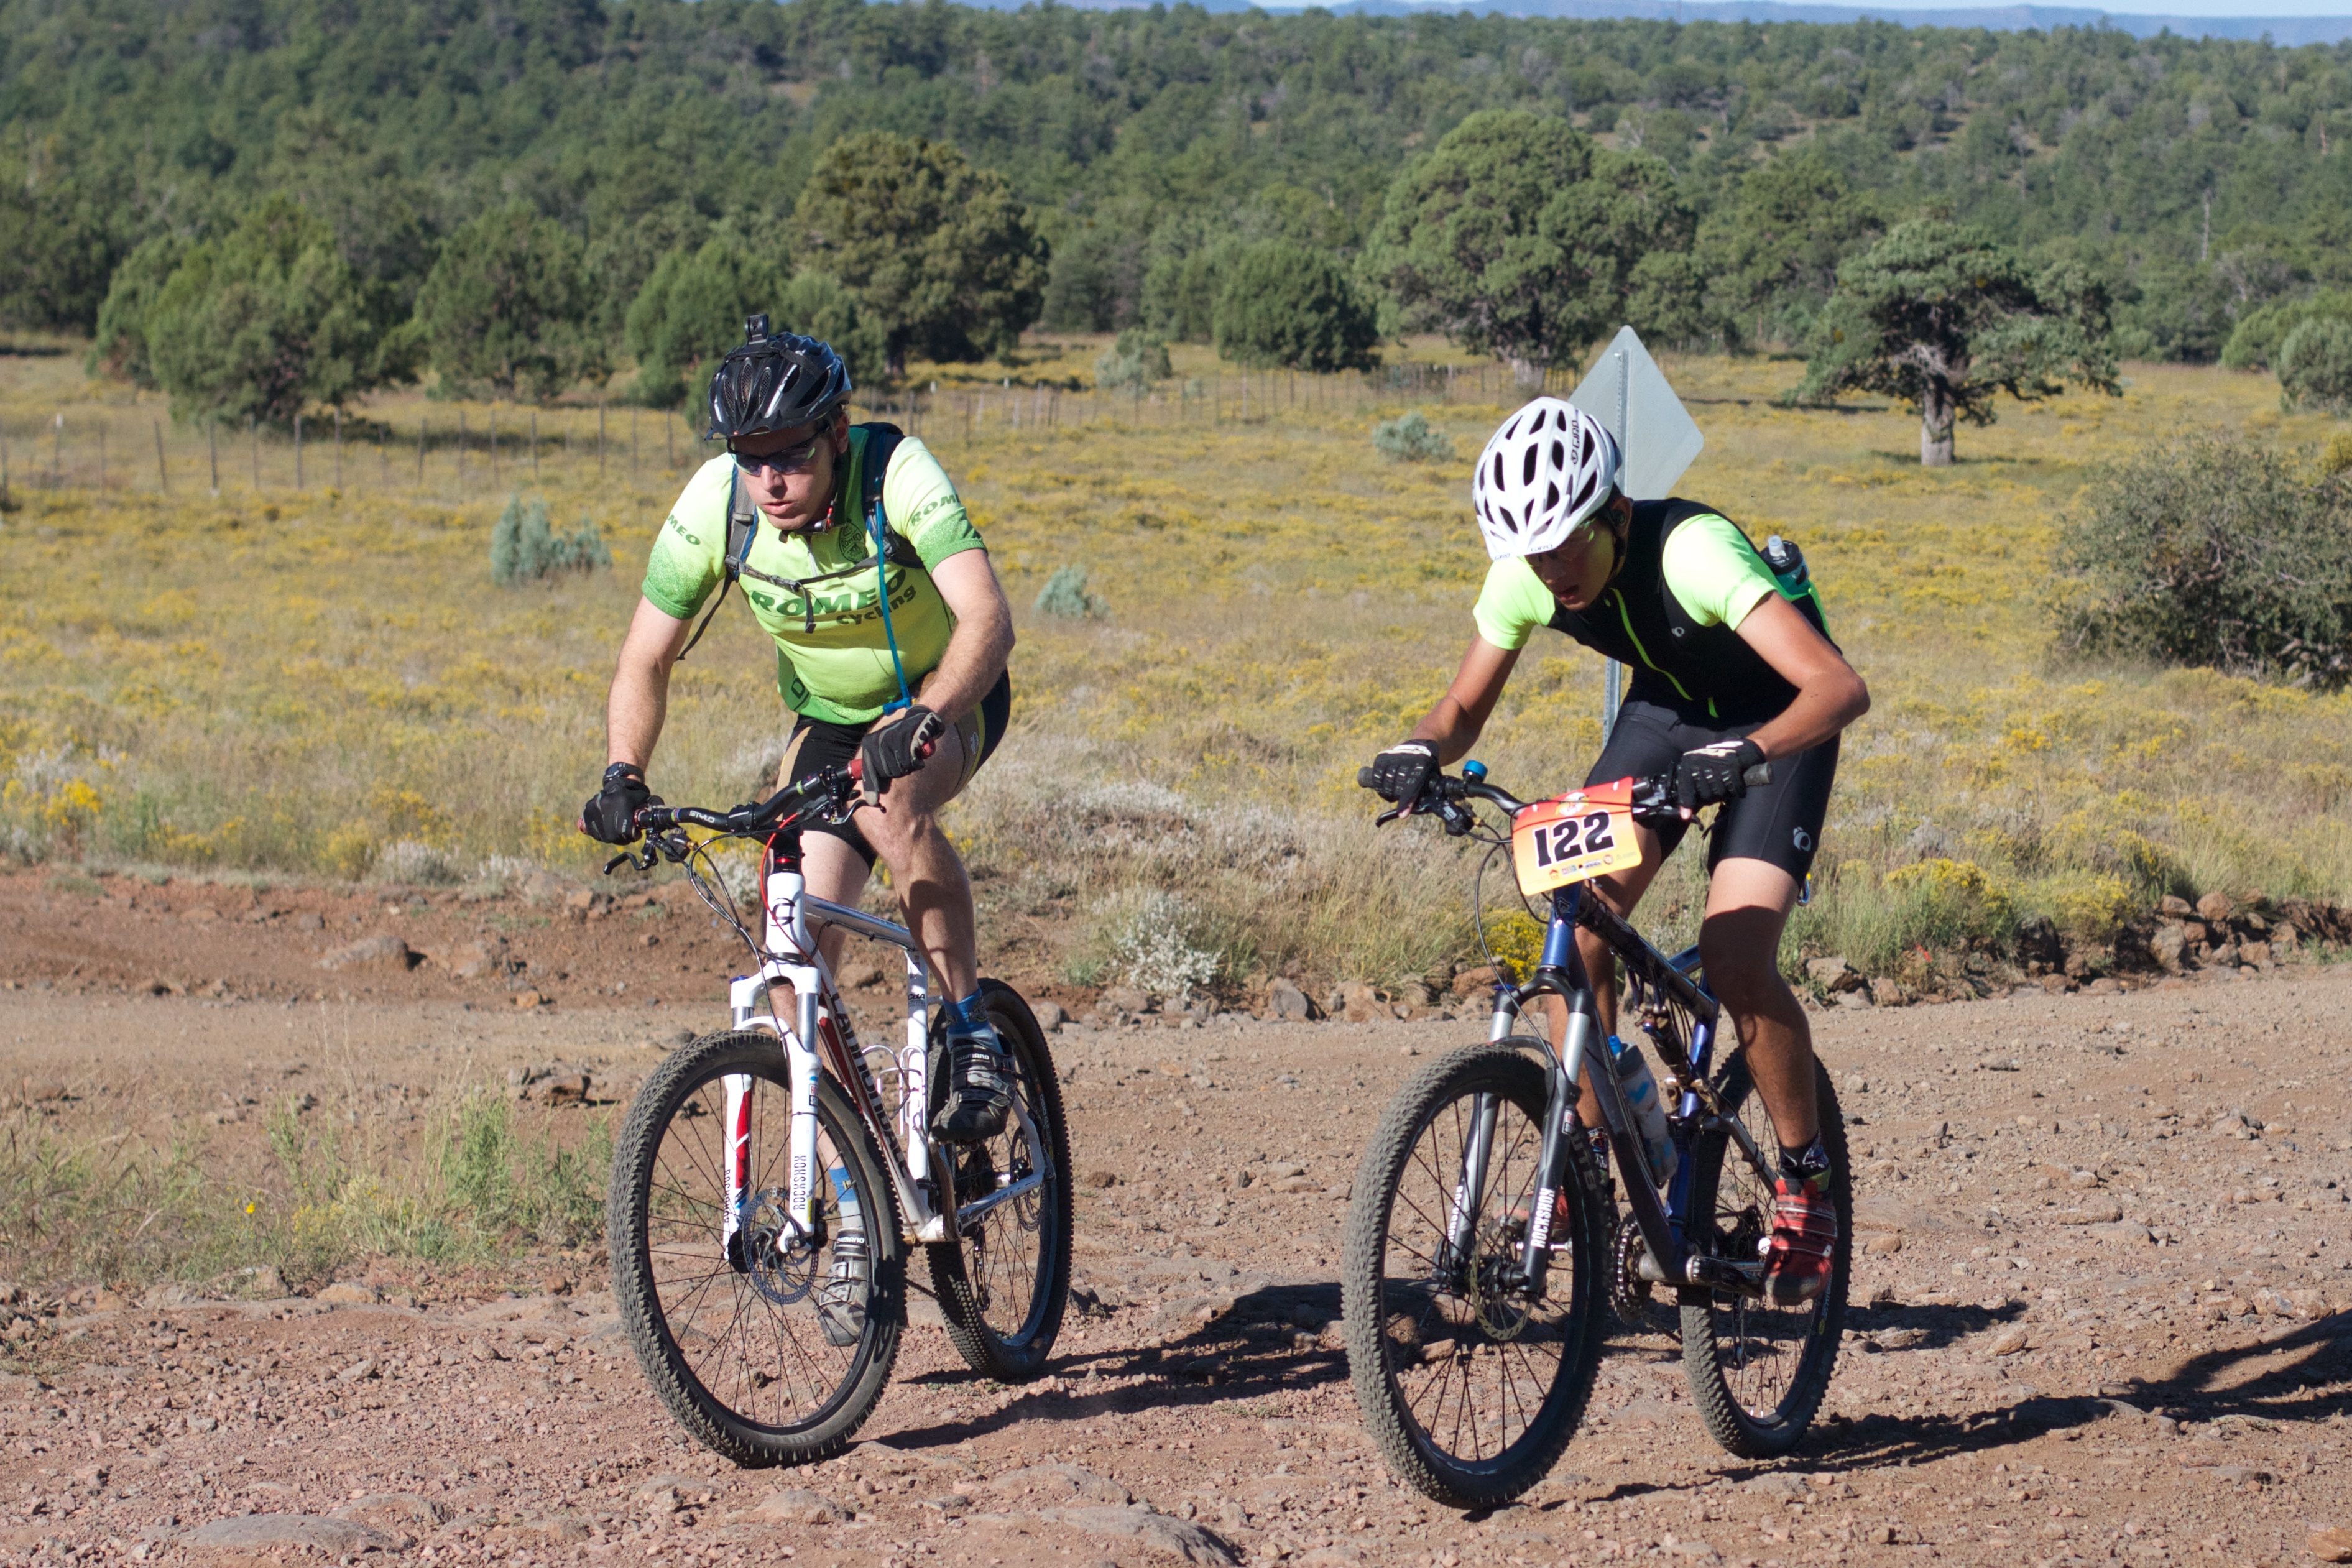
bicycle, vehicle, sports equipment, mountain bike, cycling, race, sports, racing, fotr, mountain biking, road cycling, cycle sport, cyclo cross bicycle, cyclo cross, bicycle racing, road bicycle, endurance sports, racing bicycle, road bicycle racing, duathlon, mountain bike racing, cross country cycling